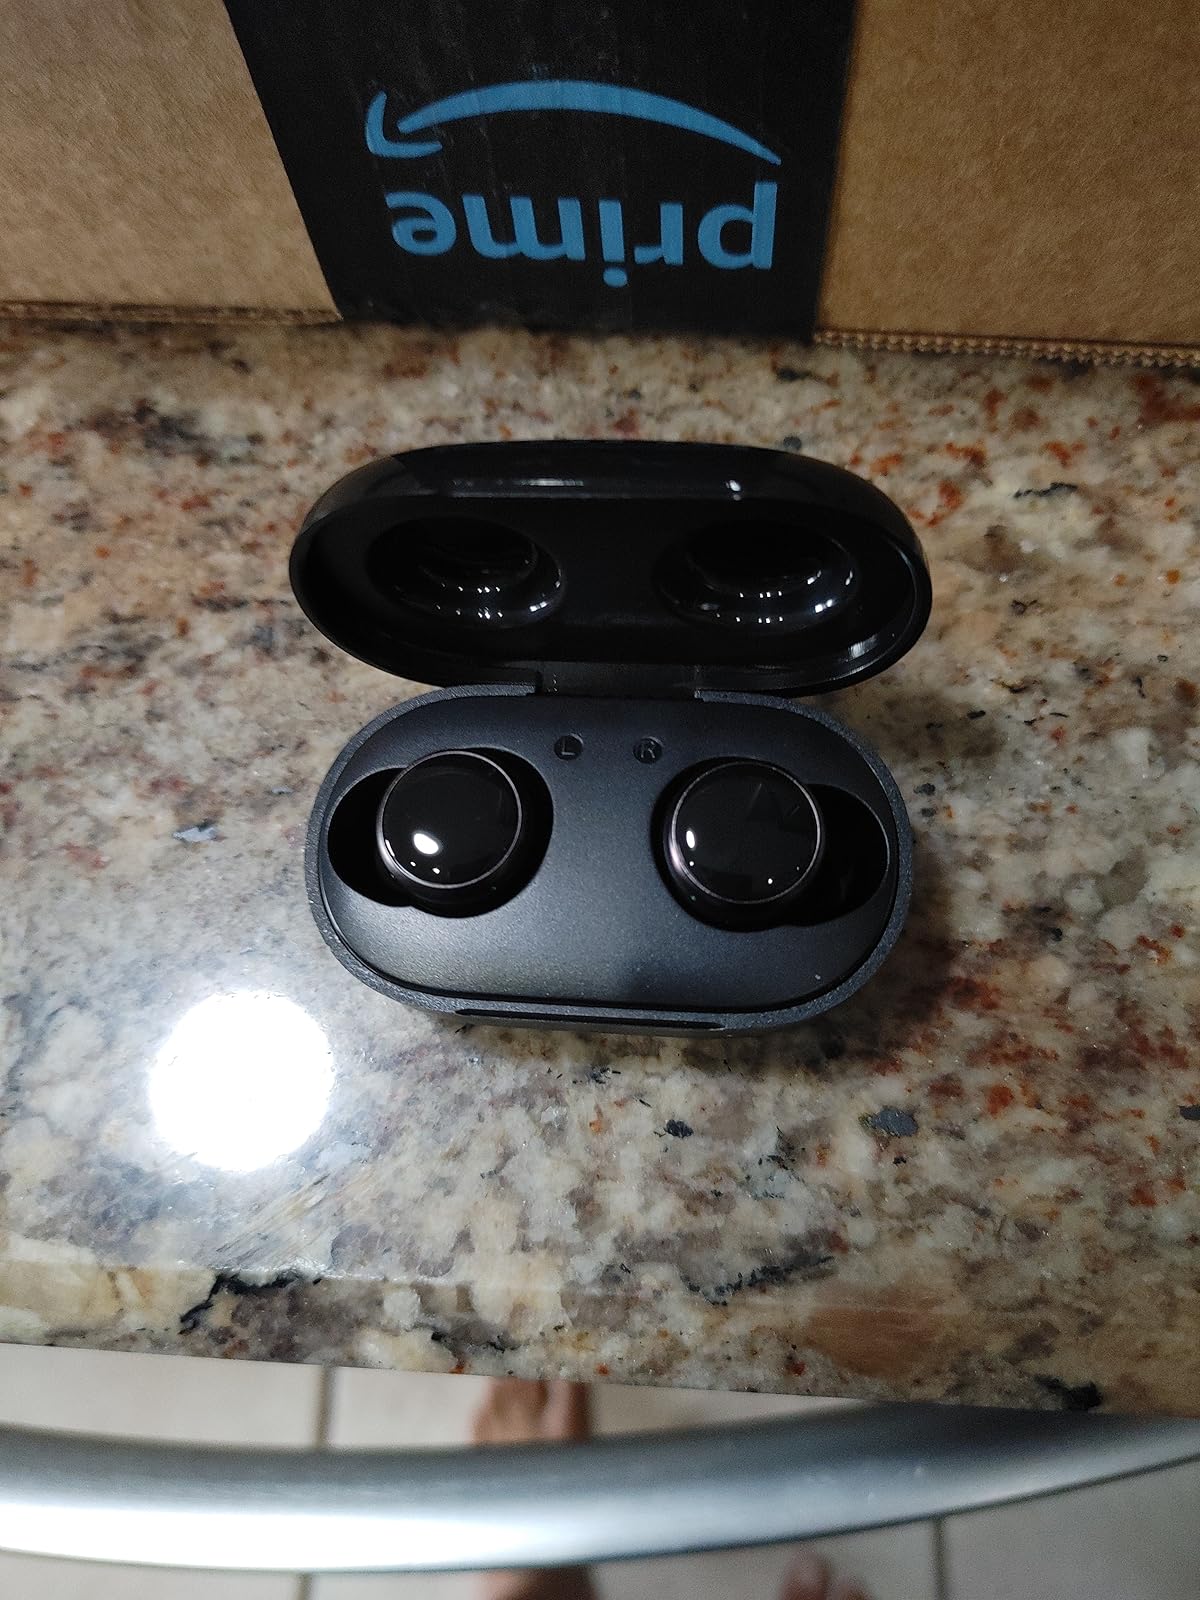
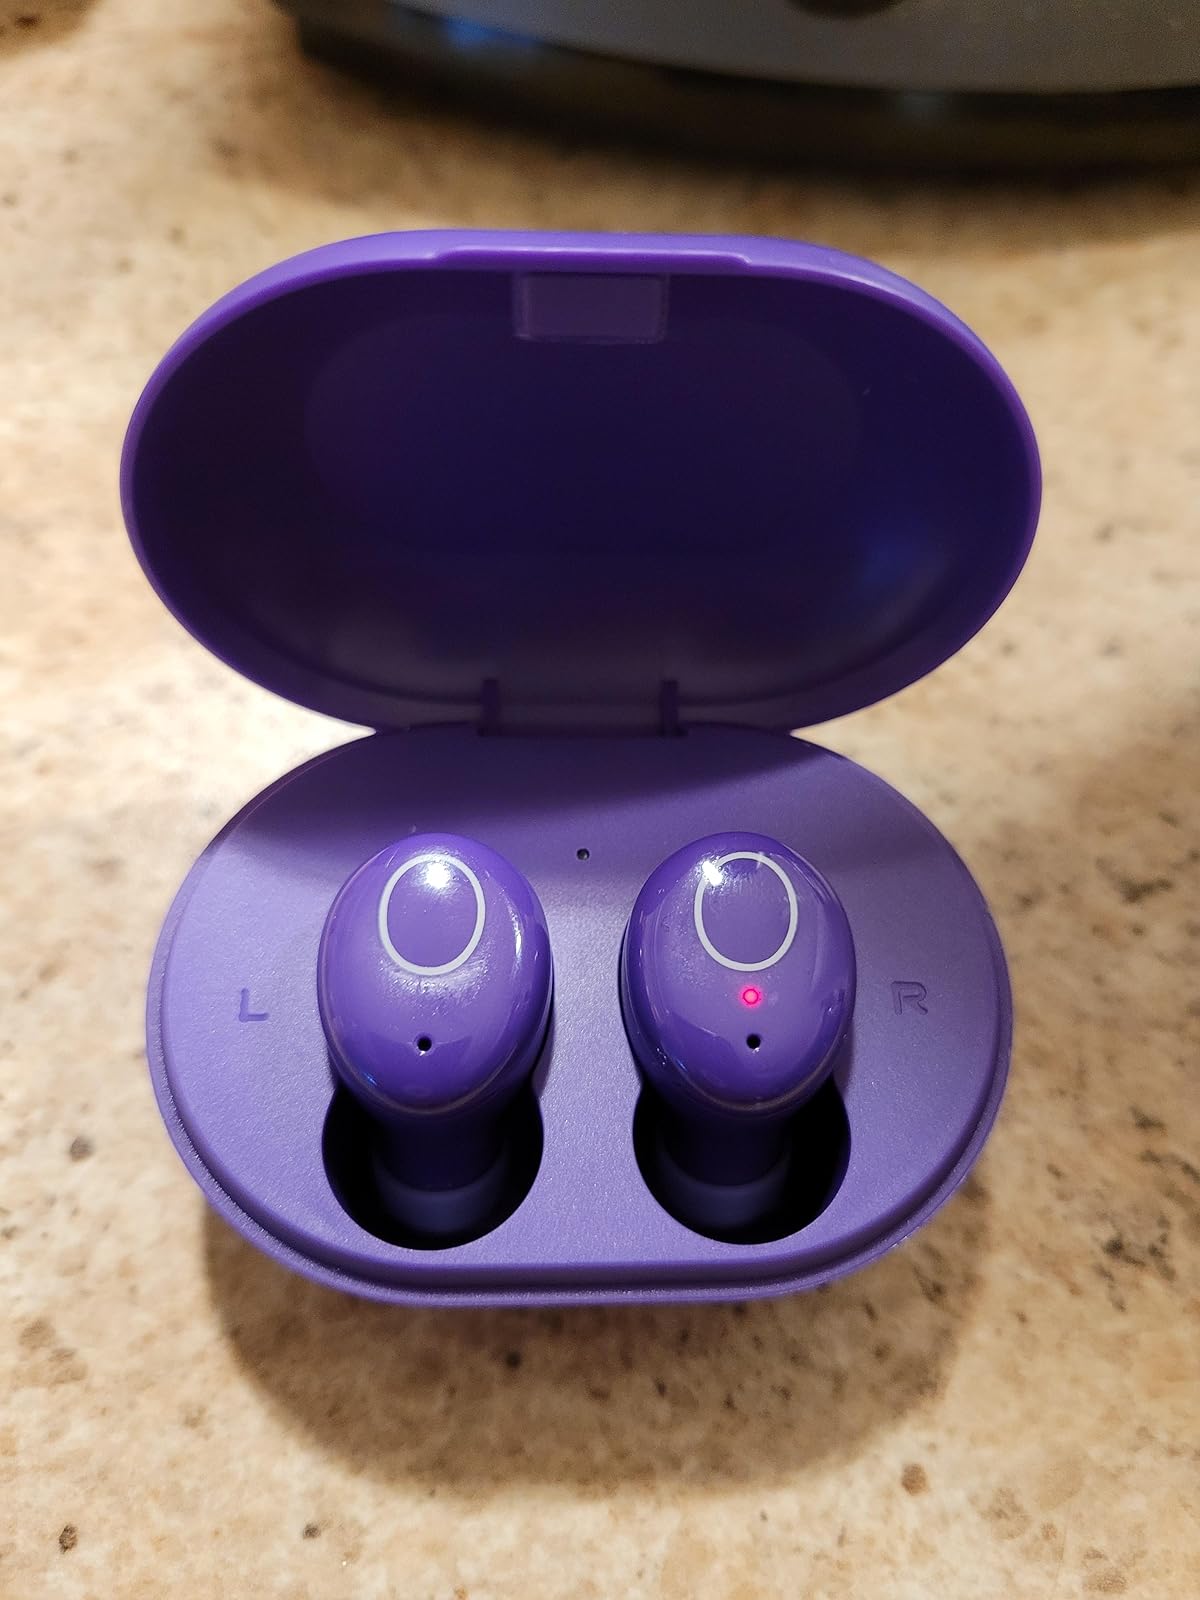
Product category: earbuds
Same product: no